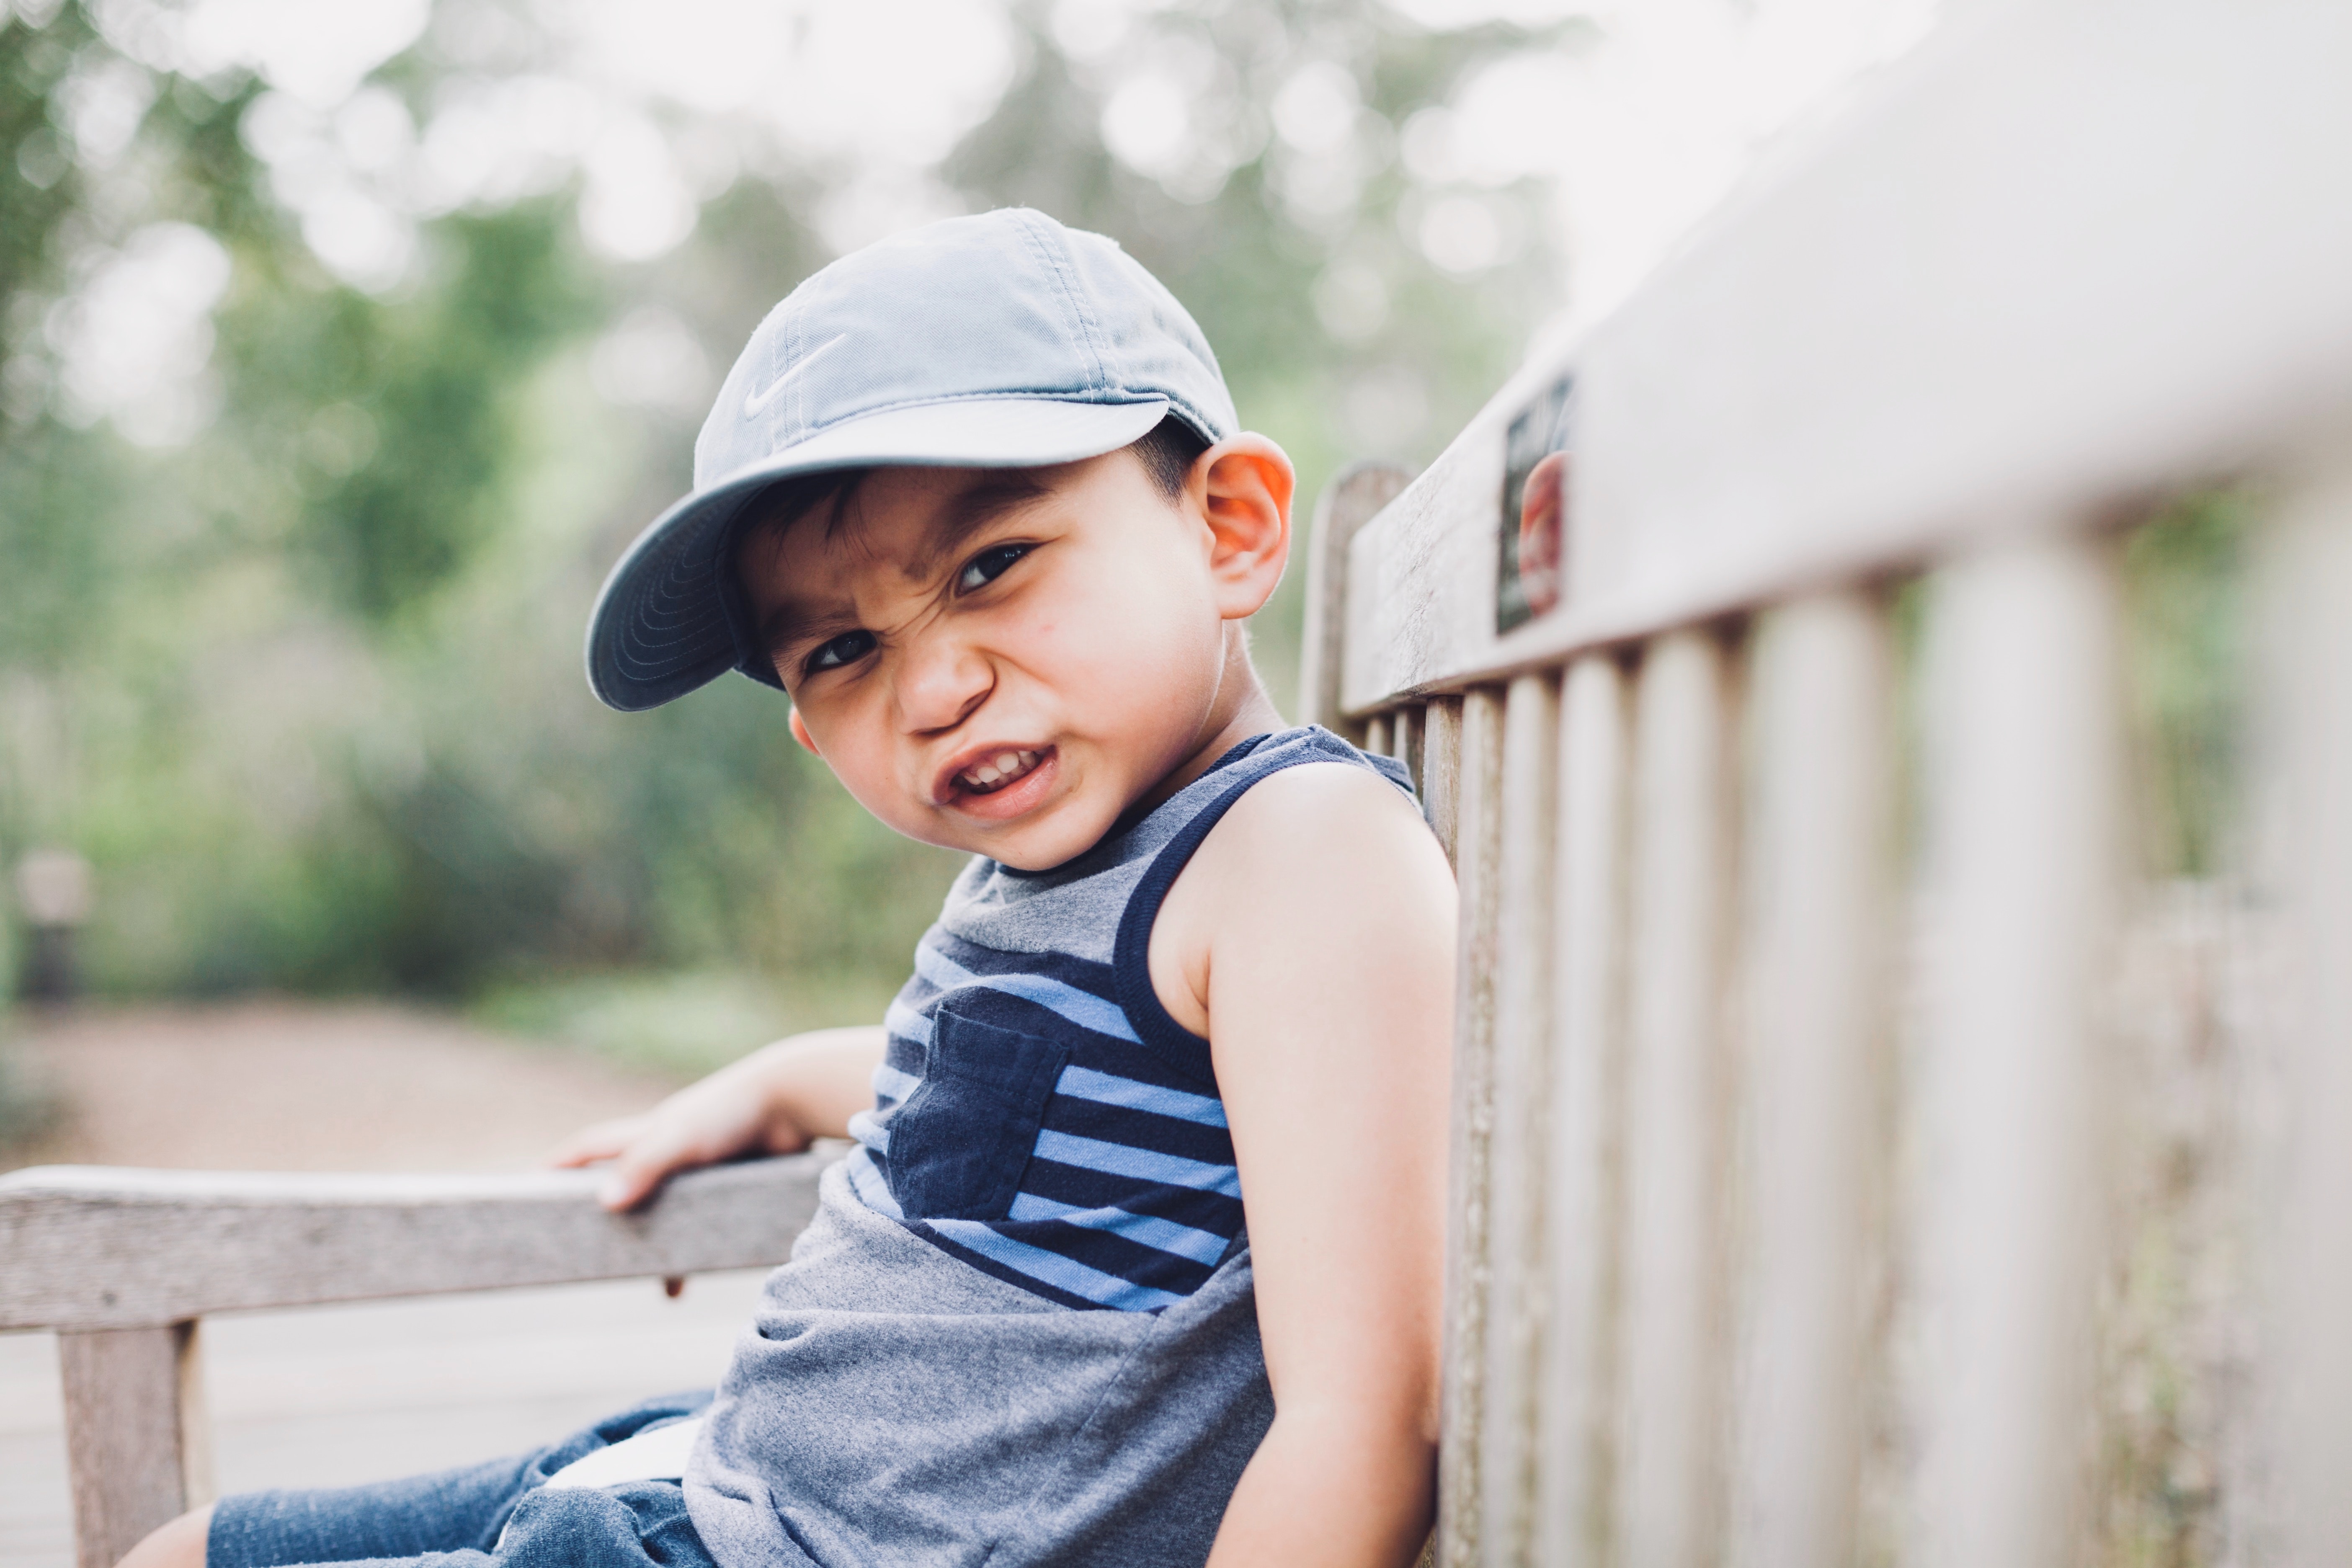
child, photograph, people, skin, toddler, smile, sitting, headgear, photography, portrait photography, happy, cool, summer, vacation, cap, child model, recreation, baby, play, leisure, fashion accessory, baseball cap, hat